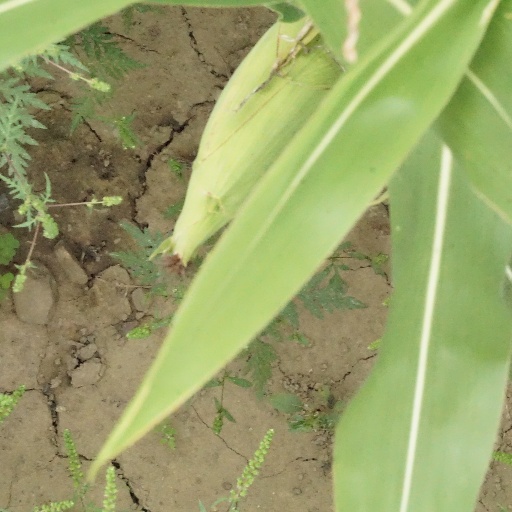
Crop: maize; corn